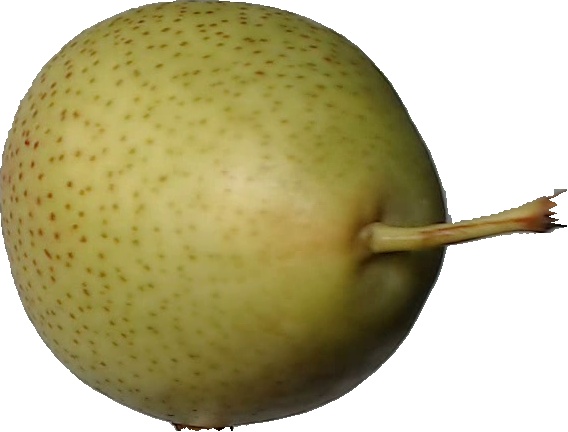
Label: pear_1